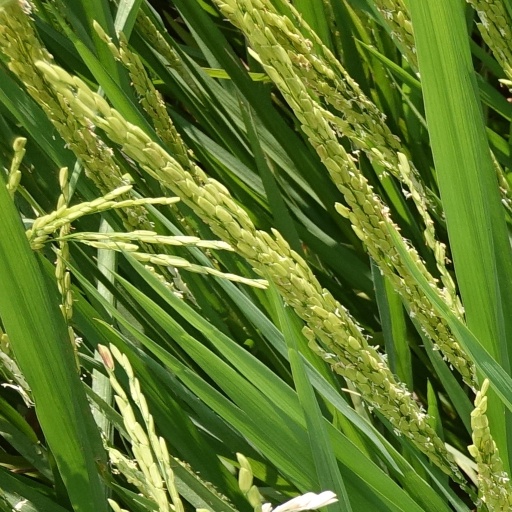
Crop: rice